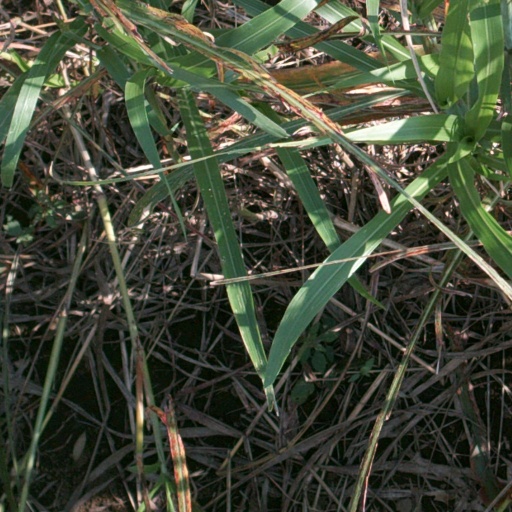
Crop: sorghum